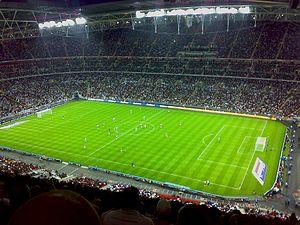
Les équipes nationales de football d'Angleterre et d'Allemagne sont des équipes qui s'affrontent régulièrement depuis la fin du XIXe siècle, et officiellement depuis 1930 au point qu'une rivalité sportive est née entre ces deux nations.
Un stade de football est un stade utilisé principalement pour le football, qui comprend le terrain de jeu et l'ensemble des tribunes et autres installations bordant celui-ci.